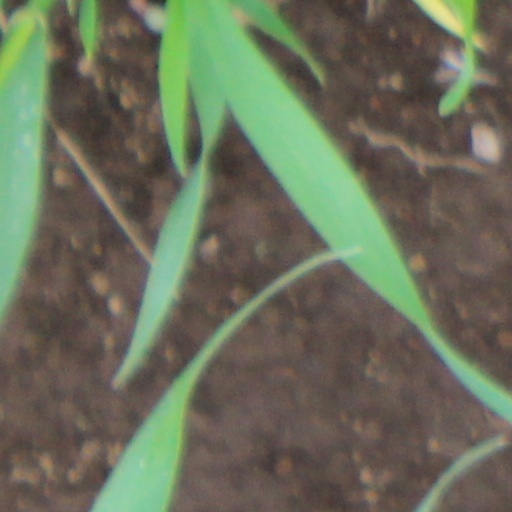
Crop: wheat